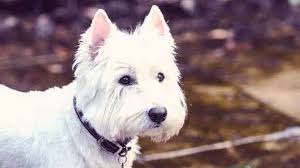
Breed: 209-n000040-West_Highland_white_terrier